George A. Day

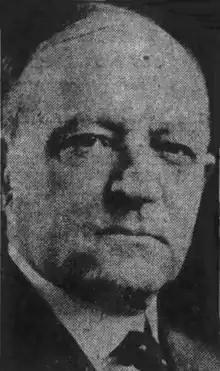
Justice George A. Day

George A. Day (November 10, 1859 – December 20, 1927) was a justice of the Nebraska Supreme Court. He was appointed on January 8, 1920, to fill a vacancy created by the death of Judge Sedgwick, and served until his own death on December 20, 1927.